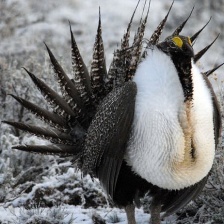
Species: GREATOR SAGE GROUSE
Scientific name: CENTROCERCUS UROPHASIANUS
ImageNet parent category: black_grouse